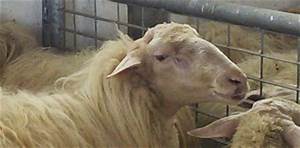
Label: pecora